Mary Jefferson Eppes

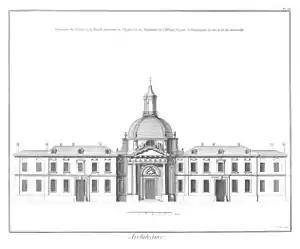
Polly attended the Pentemont Abbey convent school with her older sister Patsy

In the care of Sally Hemings, at age nine Polly sailed to Europe to join her father and older sister Patsy in Paris. They first landed in England, where Abigail Adams, wife of the U.S. Minister John Adams, looked after the girls before they joined her father in Paris: Abigail developed a deep and lasting affection for Polly. Jefferson received a letter from Adams that said that Polly was "the favorite of every creature in the House." In France, Polly attended the Pentemont Abbey convent school with her older sister Patsy. Polly, who had a love of reading, was sufficiently schooled that she did well at the elite school. She spoke French "easily enough" according to her father and in addition to her French studies, she also learned Spanish, drawing, and how to play the harpsichord. Polly and Patsy became ill with typhus and were at their father's house from the winter of 1788 until the spring of 1789. After Patsy expressed a desire to convert to Catholicism and said she was considering religious orders, Jefferson quickly withdrew her and her younger sister Polly from the school. The French Revolution broke out during their last few months in Paris.